The Joshua Tree Tours 2017 and 2019

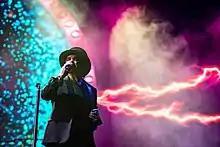
Bono in his MacPhisto costume during a performance of "Even Better Than the Real Thing" in Perth, Australia.

The encore was changed quite substantially from the 2017 shows, taking a number of influences from their recent Experience + Innocence Tour as well as incorporating more songs from their recent studio albums. The encore would open with the Influx Remix of "Elevation" playing over the PA, whilst also using the same video that the band used walking out of the "barricage" on the Experience + Innocence Tour. The band then performed "Elevation", "Vertigo" and "Even Better Than the Real Thing", which was also the same sequence of songs that were used on the second act of the "Experience + Innocence Tour", including incorporating similar visual elements and Bono reprising his MacPhisto/Showman costume from the same tour. The band would then perform a stripped-down version of either "Every Breaking Wave" in a similar performance to the Innocence + Experience Tour, or "You're the Best Thing About Me" in a similar performance to the Experience + Innocence Tour. After this, "Beautiful Day" and "Ultraviolet (Light My Way)" would be played similar to how they were performed at the 2017 shows. "Love Is Bigger Than Anything in Its Way" was typically played next, although it was replaced by "Stuck in a Moment You Can't Get Out Of" at both Sydney shows and "Ahimsa" at the Mumbai show. Every concert at the 2019 shows concluded with "One".